Alaska Airlines fleet

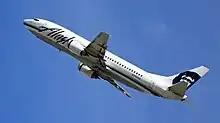
Between 1981 and 2017, Boeing 737 Combi aircraft played a large role in the airline's cargo deployment on routes to the state of Alaska.

In the 1980s, Alaska began acquiring McDonnell Douglas MD-80s. Alaska acquired additional MD-80s via the acquisition of Jet America Airlines in 1987. Alaska was the launch customer for the MD-83 and took delivery of the first airplanes in 1985. Alaska continued to take delivery of new MD-83s in the 1990s, both to meet the demands of a growing route system and to retire its aging and fuel-inefficient 727 fleets. In 2005, due to the greater efficiency of the Boeing 737 Next Generation and rising costs for maintenance, fuel and crew training, Alaska Airlines decided to phase out the remaining 26 MD-80s and trained the pilots to fly the newer 737-800s that were being ordered to replace them. The last MD-80 flights took place in August 2008.